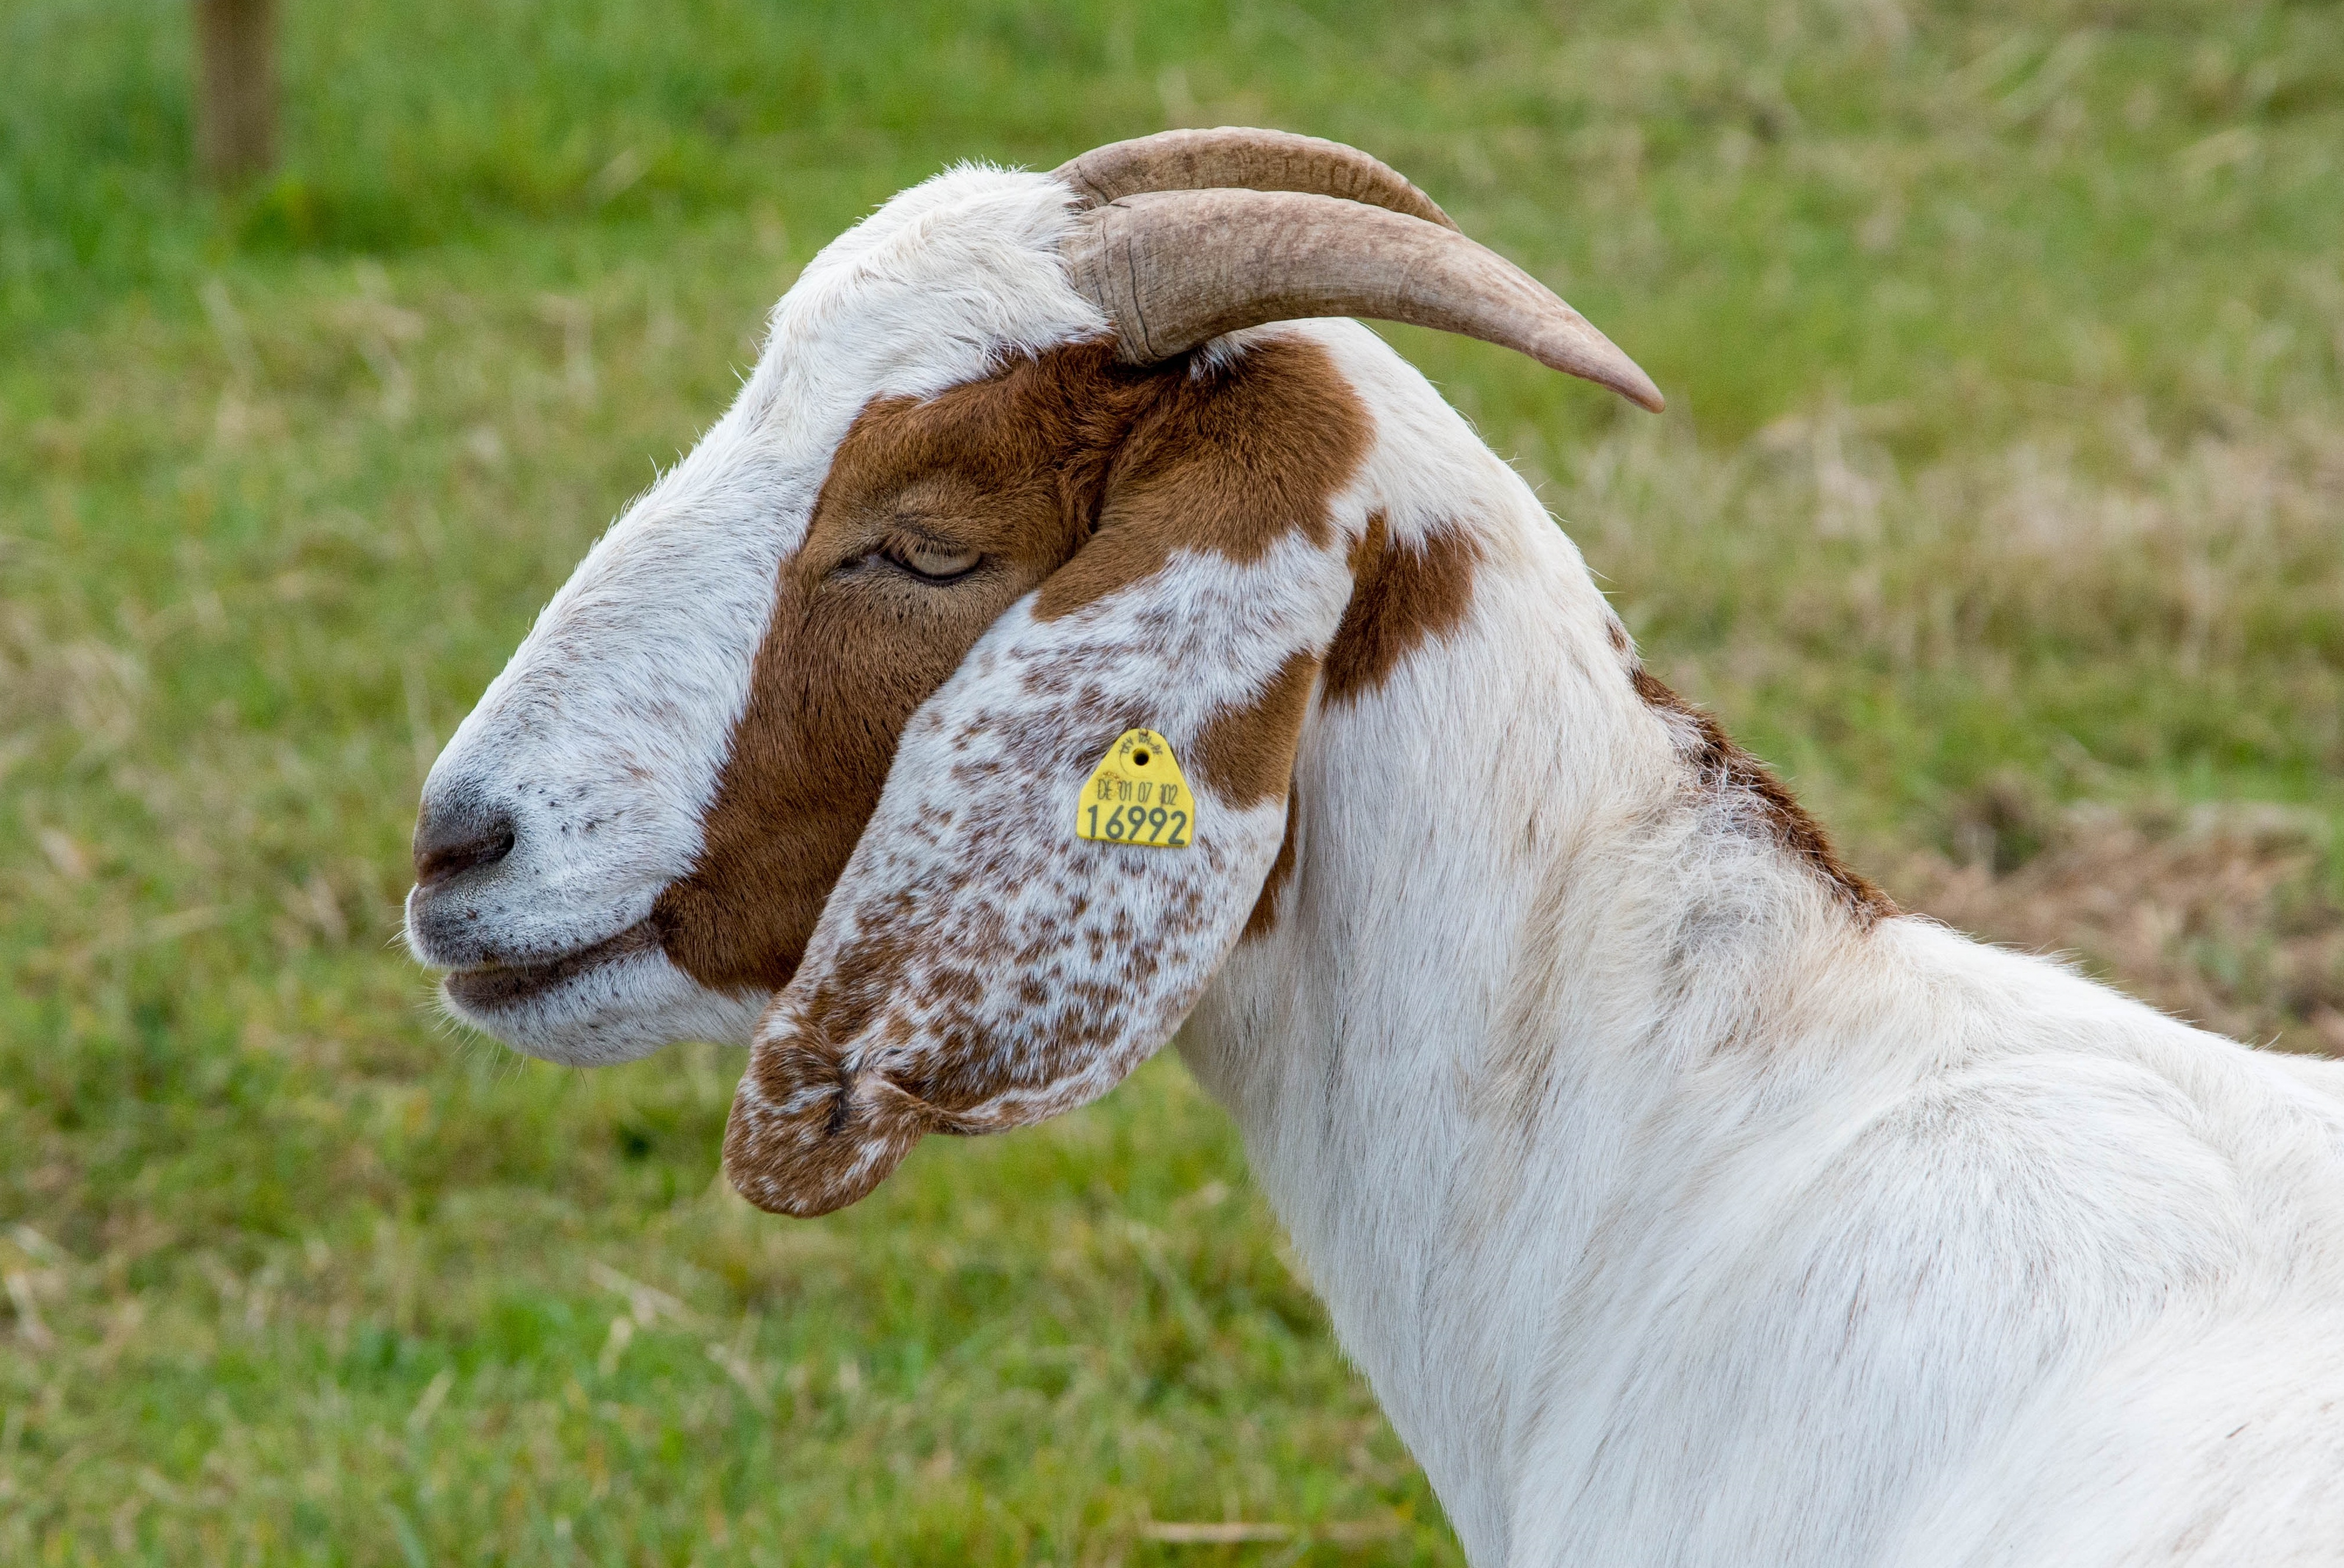
grass, field, farm, meadow, goat, horn, pasture, grazing, sheep, mammal, agriculture, fauna, goats, happy, vertebrate, horns, cattle like mammal, cow goat family